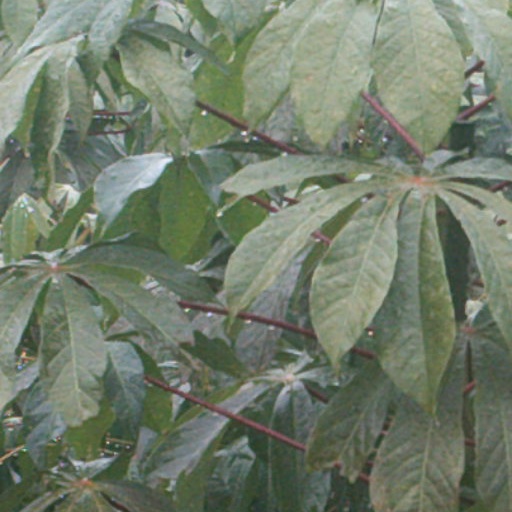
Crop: cassava